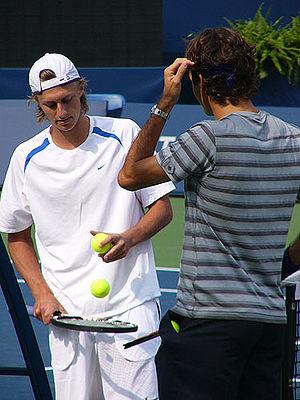
Roger Federer, né le 8 août 1981 à Bâle, est un joueur de tennis suisse. Joueur professionnel depuis 1998, il détient le record de 310 semaines passées à la première place du classement mondial de tennis ATP World Tour, dont le record de 237 semaines consécutives, ainsi que le record masculin de 20 victoires dans les tournois du Grand Chelem. Il a terminé l'année calendaire à la première place mondiale à cinq reprises. Il est médaillé d'or en double messieurs avec Stanislas Wawrinka aux Jeux olympiques de Pékin 2008 puis vice-champion olympique en simple à Londres en 2012. Enfin, en 2014, il remporte la Coupe Davis avec l'équipe de Suisse, en battant en finale l'équipe de France.